Namsadang

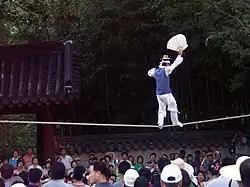
Tightrope dancing by "namsadang", called either "eoreum" or "jultagi"

"Eoreum" or "jultagi" is tightrope dancing. It is called "eoreum" because the "nori" is as hard and cautious as walking on thin ice ("eoreum" means "thin ice" in Korean). The performer or eoreum-sani dances, sings songs, and does aerial stunts on the rope which is tightly fastened 3 meters off the ground. The performer also exchanges witty talks with a "maehossi" on the ground and all his performance is accompanied with special rhythm made by a drum.